Death of Yolanda Klug

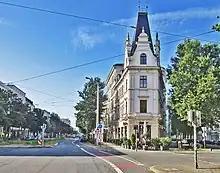
Südplatz in Leipzig where Klug allegedly took the tramway on her way to IKEA

At the time of her disappearance Klug was studying architecture at Leipzig University of Applied Sciences and had gone on a semester abroad to Amman. Five months earlier she had moved into a shared flat on Körnerstraße in Leipzig with another female student. In early September she had spent time in California with her father where she also met with her sister.